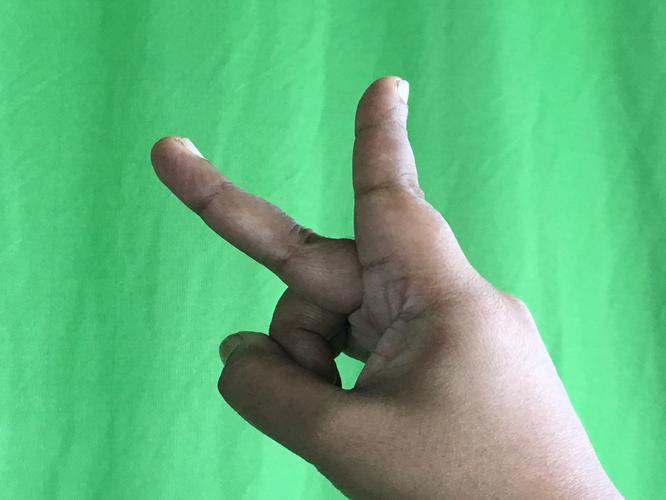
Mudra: Katrimukha
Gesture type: single_hand